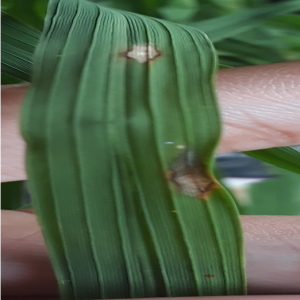
Disease: Blast